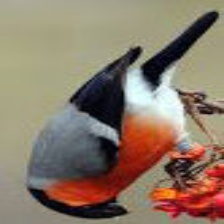
Species: EURASIAN BULLFINCH
Scientific name: PYRRHULA PYRRHULA